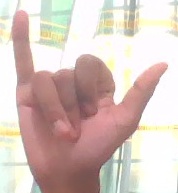
ASL sign: Y